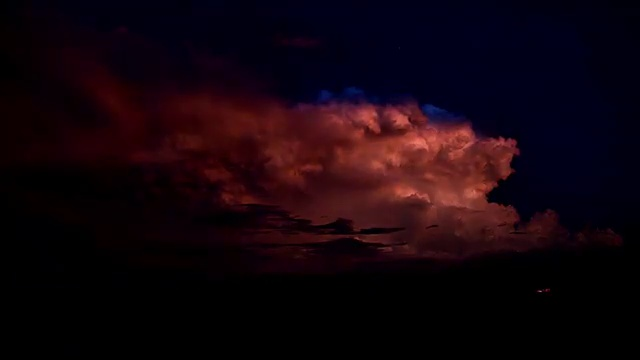
Fire: no
Smoke: no